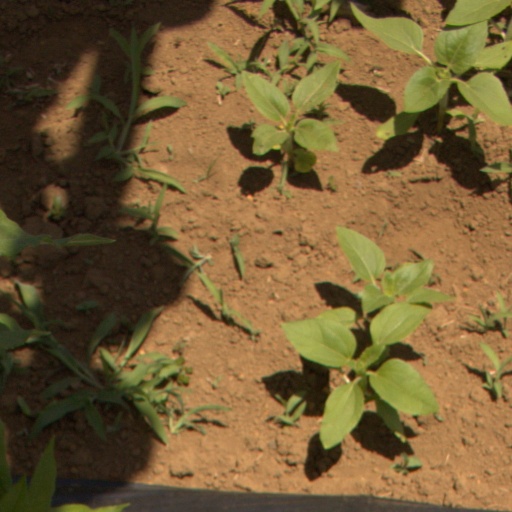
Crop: Jerusalem artichoke